Ankole

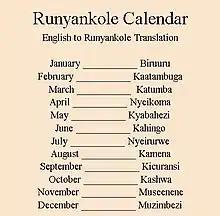
Runyakore Calendar: English to Runyakore Translation

The Nkore calendar was divided into 12 months. They were named according to weather conditions and activities done in that period. They include: